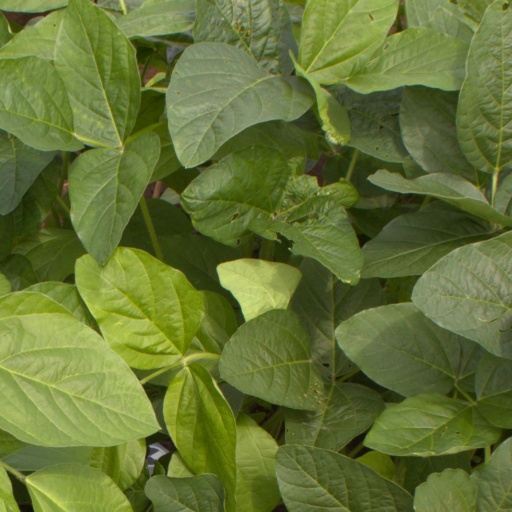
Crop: soybean